Economy of Andhra Pradesh

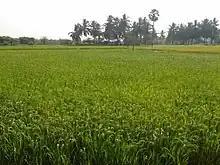
A view of Paddy field

Agriculture has been the main source of income and main occupation for the state with 60% of population engaged in agriculture and related activities. Rice is the major food crop and staple food of the state. Other important crops are sugarcane, cotton, mango, tobacco, Maize, pulses etc. Four important rivers of India, the Godavari, Krishna, Penna, and Tungabhadra flow through the state, providing irrigation. Recently, crops used for vegetable oil production such as sunflower and peanuts have gained favour. There are many multi-state irrigation projects in development, including Godavari River Basin Irrigation Projects and Nagarjuna Sagar Dam.